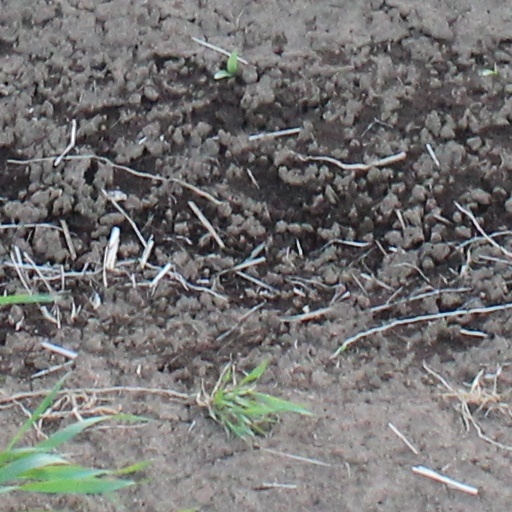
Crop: wheat